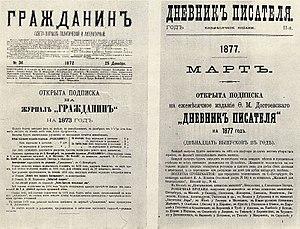
Le Journal d'un écrivain est une sorte de chronique tenue par l'écrivain russe Fiodor Dostoïevski et publié de 1873 à 1881.